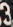
Number: 3